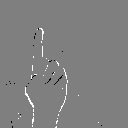
ASL letter: z